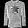
Label: Pullover